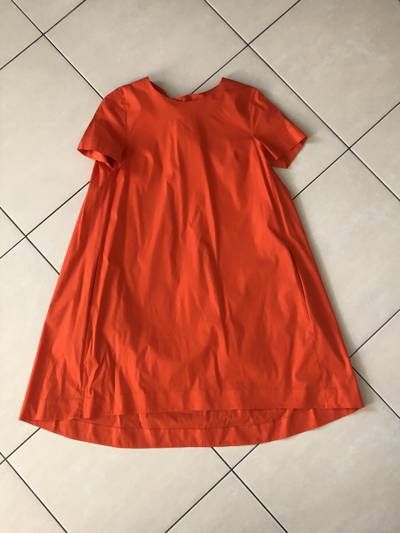
Waste category: clothes